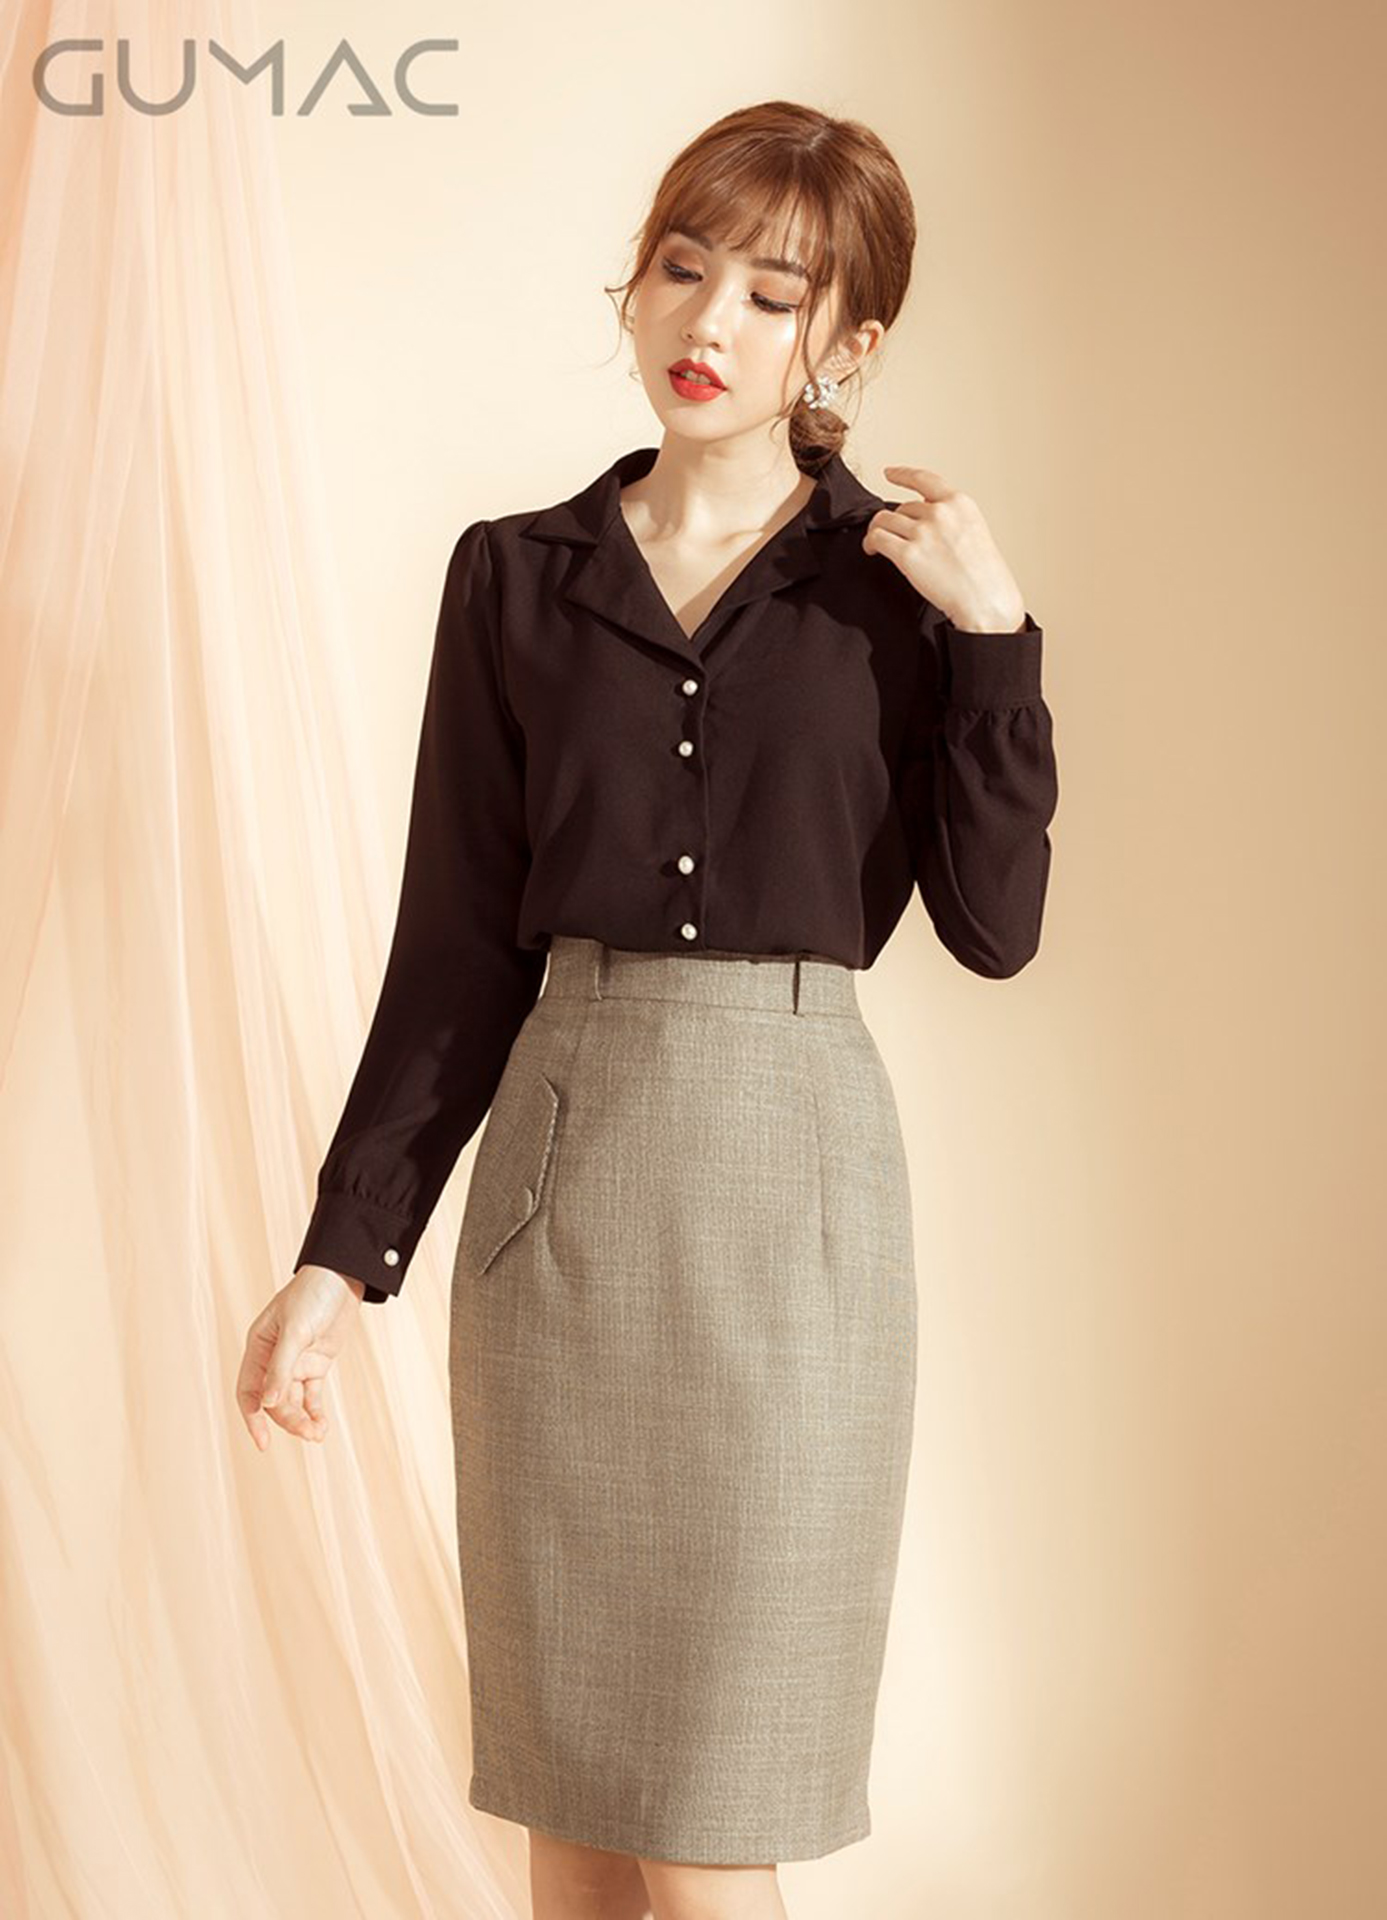
woman, clothing, waist, sleeve, Pencil skirt, collar, neck, lady, formal wear, shoulder, fashion, dress, abdomen, outerwear, trunk, fashion model, blouse, beige, joint, button, top, pattern, fashion design, shirt, suit, fashion accessory, a line, vintage clothing, day dress